Mirza Muhammad Haidar Dughlat

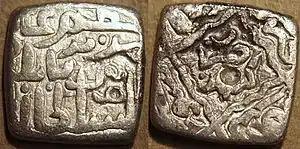
Silver "sasnu" issued in 1533 in Kashmir by Haidar Dughlat, in the name of Said Khan. The obverse legend reads "al-sultan al-a'zam mir sa'id khan".

Mirza Haidar Dughlat Beg in the Tarikh-i Rashidi constantly alludes to a distinct tribe or community of Moghuls in Mughalistan, however reduced in numbers, who had preserved Mongol customs, and from the incidental references to Mongolian phrases and terms, likely retained elements of the original Mongolian language, despite the growth of Islam and the growing use of the Turki language, the latter which Haider naturally spoke. According to the Tarikh-i Rashidi, Haider Dughlat considered his "Moghul Ulus" to be a separate people from the settled Turks of Transoxiania, from the fifteenth century and the first half of the sixteenth century. According to Vasily Bartold, there are “some indications that the language of the Moghuls was Mongolian until the 16th century". For the sedentary Mongols in Transoxiana, the nomadic Mongols to their east in Xinjiang and Kashgar represented a bastion of true Mongol culture, hence the name "Moghulistan".